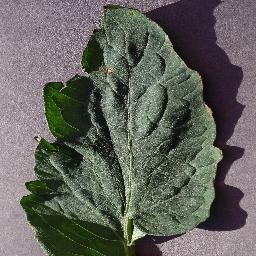
Label: Tomato___Target_Spot